Maumaupaki

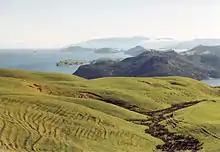
The Coromandel Peninsula

Maumaupaki is a mountain in New Zealand 819 m (2687 ft.) above sea level in the North Island.